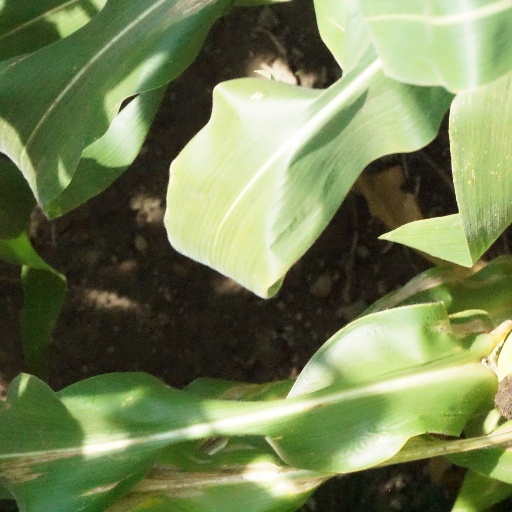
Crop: maize; corn